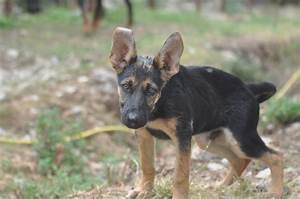
Label: cane